Far West (New South Wales)

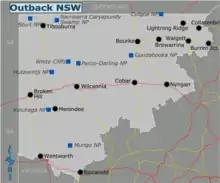
Map of Far West New South Wales

The only city in the Far West is Broken Hill. Other significant towns are Bourke, Brewarrina, Cobar, Ivanhoe and Wentworth.